Sheila NaGeira

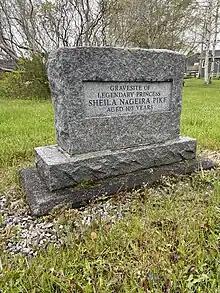
Gravesite of Legendary Princess Sheila NaGeira Pike Aged 105 Years

The family legend first appeared in print in a 1934 article on Harbour Grace by William A. Munn. It states that Sheila lived in the early 17th century and was from the recently dispossessed Gaelic nobility in Connacht. Catholic education being illegal in Ireland, she was sent to France to a convent school where her aunt was abbess. On the voyage there or back her ship was captured, first by a Dutch warship, and then by an English privateer captained by Peter Easton on its way to Newfoundland. En route Easton's lieutenant Gilbert Pike and Sheila fell in love; they landed at Harbour Grace, were married by the ship's chaplain, and settled first in Mosquito (now Bristol's Hope) and later in Carbonear.